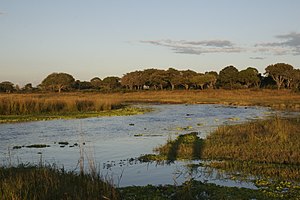
Katavi nationalpark
Katavi i solnedgang
Katavi nationalpark blev oprettet i 1974 og ligger i den vestlige del af Tanzania. Det er en svært tilgængelig park og er langt mindre besøgt end andre parker. Parken er på omkring 4.471 kvadratkilometer, hvilket som gør den til den tredje største park i Tanzania. Parken ligger øst for Tanganyikasøen i Mpanda distriktet Rukwaregionen, og omfatter Katuma River og de to søer Lake Katavi og Lake Chada som er delvis tørlagt i den tørre årstid.